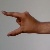
The image shows a hand gesture representing the letter 'Z' in Indian Sign Language.